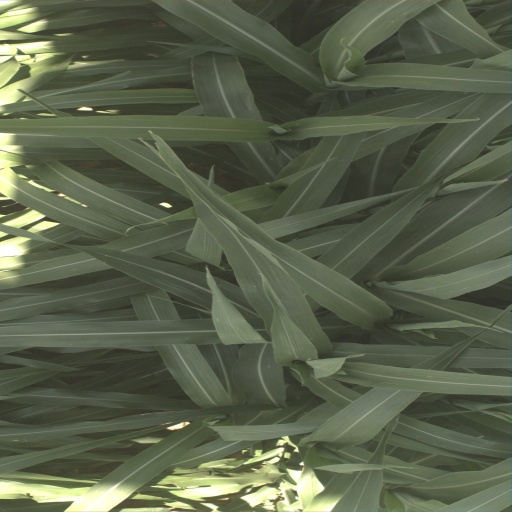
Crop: sorghum